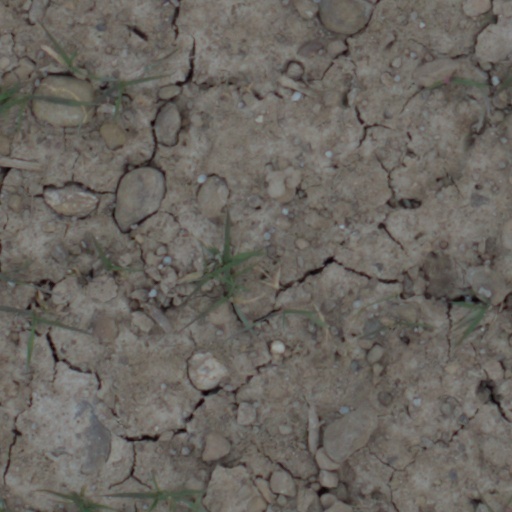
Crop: wheat